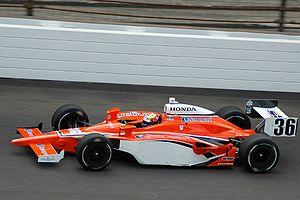
Enrique Antônio Langue de Silvério e Bernoldi est un pilote automobile brésilien. Il a participé au championnat du monde de Formule 1 en 2001 et 2002 et dispute en 2010 le championnat du monde GT1.
Conquest Racing est une écurie de course automobile, dirigée par le Belge Éric Bachelart. Elle a notamment évolué dans le championnat IndyCar Series, ainsi qu'en American Le Mans Series. Créée en 1997, elle n'évolue dans plus aucun championnat à partir de 2012. Elle disparait officiellement en 2015, avant de revenir en 2019 en endurance.